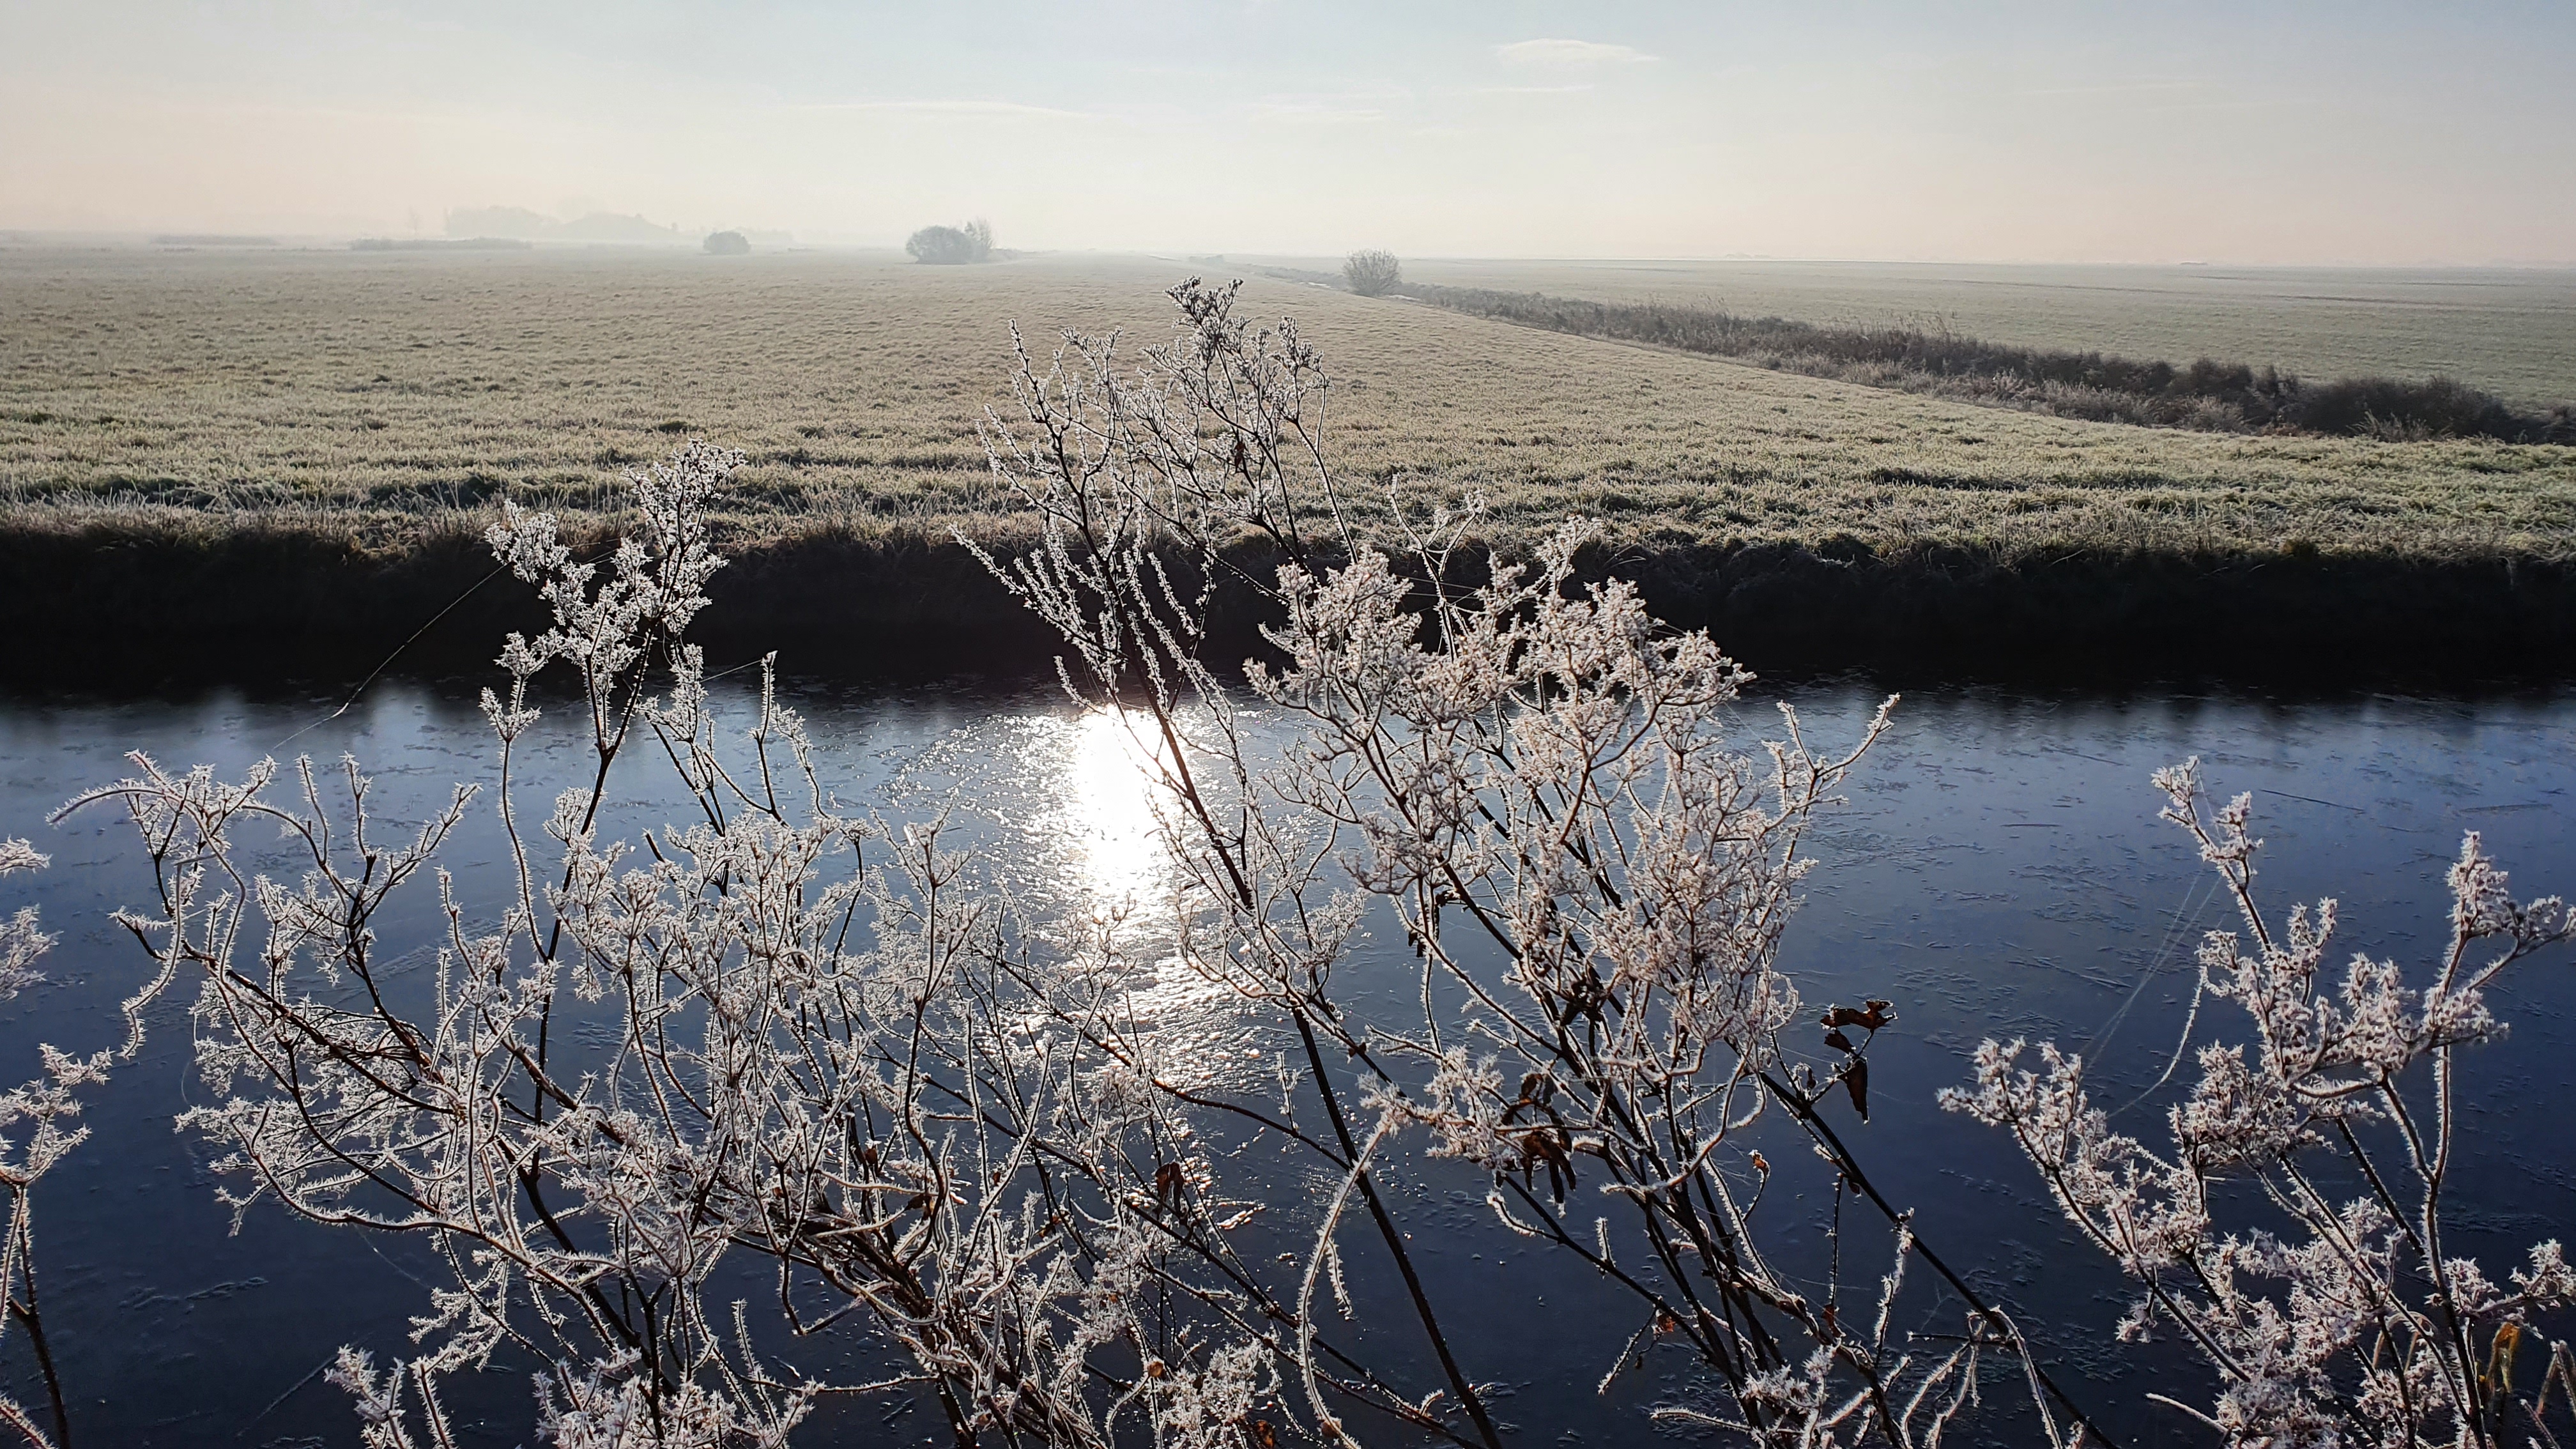
winter, frozen, water, ditch, landscape, sky, water resources, plant, ecoregion, natural landscape, natural environment, lake, vegetation, fluvial landforms of streams, sunlight, grass, watercourse, atmospheric phenomenon, bank, woody plant, horizon, twig, lacustrine plain, grassland, waterway, plain, grass family, calm, tidal marsh, tree, wetland, freezing, reservoir, reflection, Freshwater marsh, field, evening, prairie, nature reserve, marsh, riparian zone, loch, bog, wildlife, floodplain, monochrome photography, fen, salt marsh, monochrome, frost, mist, ocean, pond, pasture, hill, swamp, bayou, steppe